Arignar Anna Zoological Park

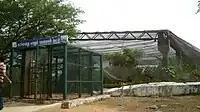
Walk-through aviary

The animals are segregated and placed based on the taxonomic classification and geographic distribution except for specialized requirements such as water dwellers and nocturnal species. The enclosure dimensions and designs are customised basis the requirement of various species. The enclosures consist of various vegetation as favored by the species exhibited. Separate feeding areas and night shelters have been constructed along the enclosures. The animal viewing areas are open with concrete walls and moats separating them from the animal enclosures. The various animal enclosures also separated by adequate space and vegetation. Vegetation is also used to camouflage concrete structures for aesthetic appeal. , the park housed 2,389 animals across 178 species.